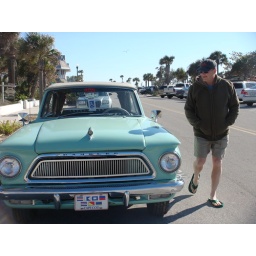
David was excited to see this antique Rambler car parked on the street in front of the beaches